Fratton Park

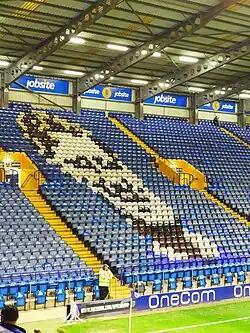
The Fratton End. Former player-manager Jimmy Dickinson is remembered in the seating design.

In January 2022, 1200 seats in the western half (A to E sections) of the Lower North were removed. These supporters affected by seat removal were temporarily moved to other areas of Fratton Park. The concrete surface layer of the western half of the Lower North was then demolished and cleared, temporarily exposing the original 1899 North Terrace earthbank soil to the open air. This western Lower North section was reprofiled with a new surface concrete layer for a dedicated area for wheelchair users and their carers. The work on this western section was completed by May 2022.